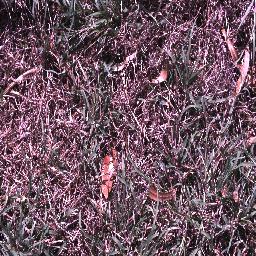
Label: negative